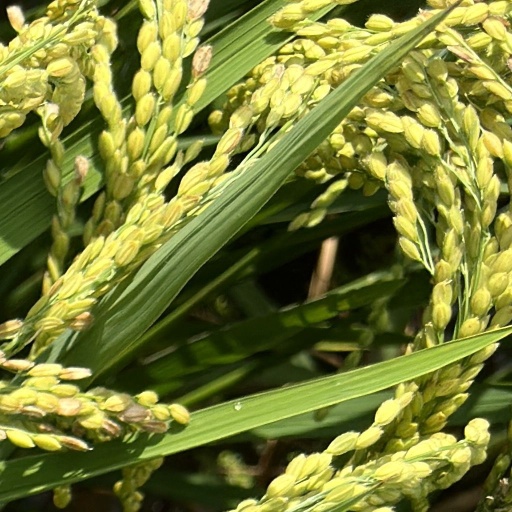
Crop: rice